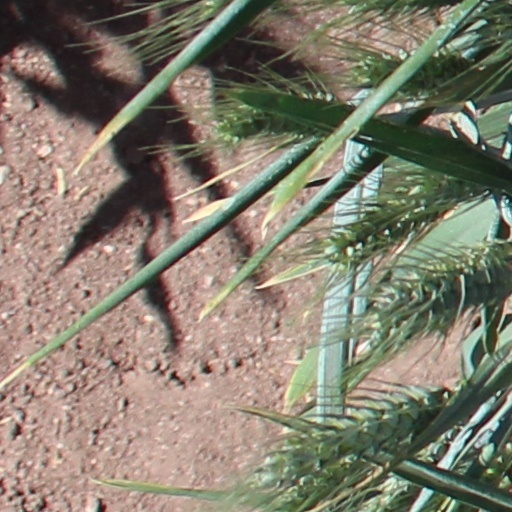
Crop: wheat